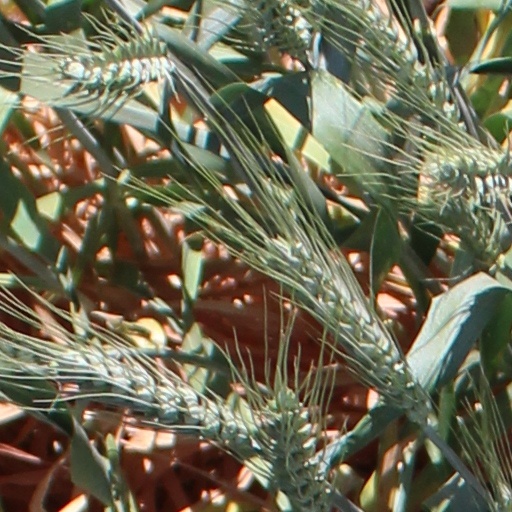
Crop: wheat